Panjwayi District

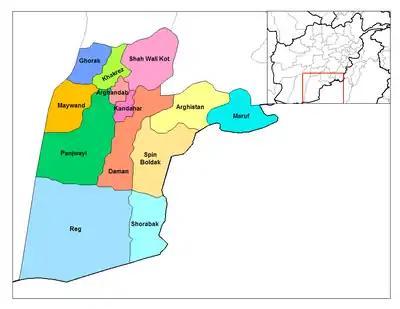
Districts of Kandahar Province up to 2004, with Panjwai in dark green

Panjwayi (also spelled Panjwaye, Panjwaii, Panjway, Panjawyi, Panjwa'i, or Panjwai) is a district in Kandahar Province, Afghanistan. It is located about west of Kandahar. The district borders Helmand Province to the southwest, Maywand District to the west, Zhari District to the north, Arghandab, Kandahar and Daman districts to the east and Reg District to the south. Panjwayi was reduced in size in 2004 when Zhari District was created out of the northern part of it, on the northern side of the Arghandab River, which now forms the northern boundary.